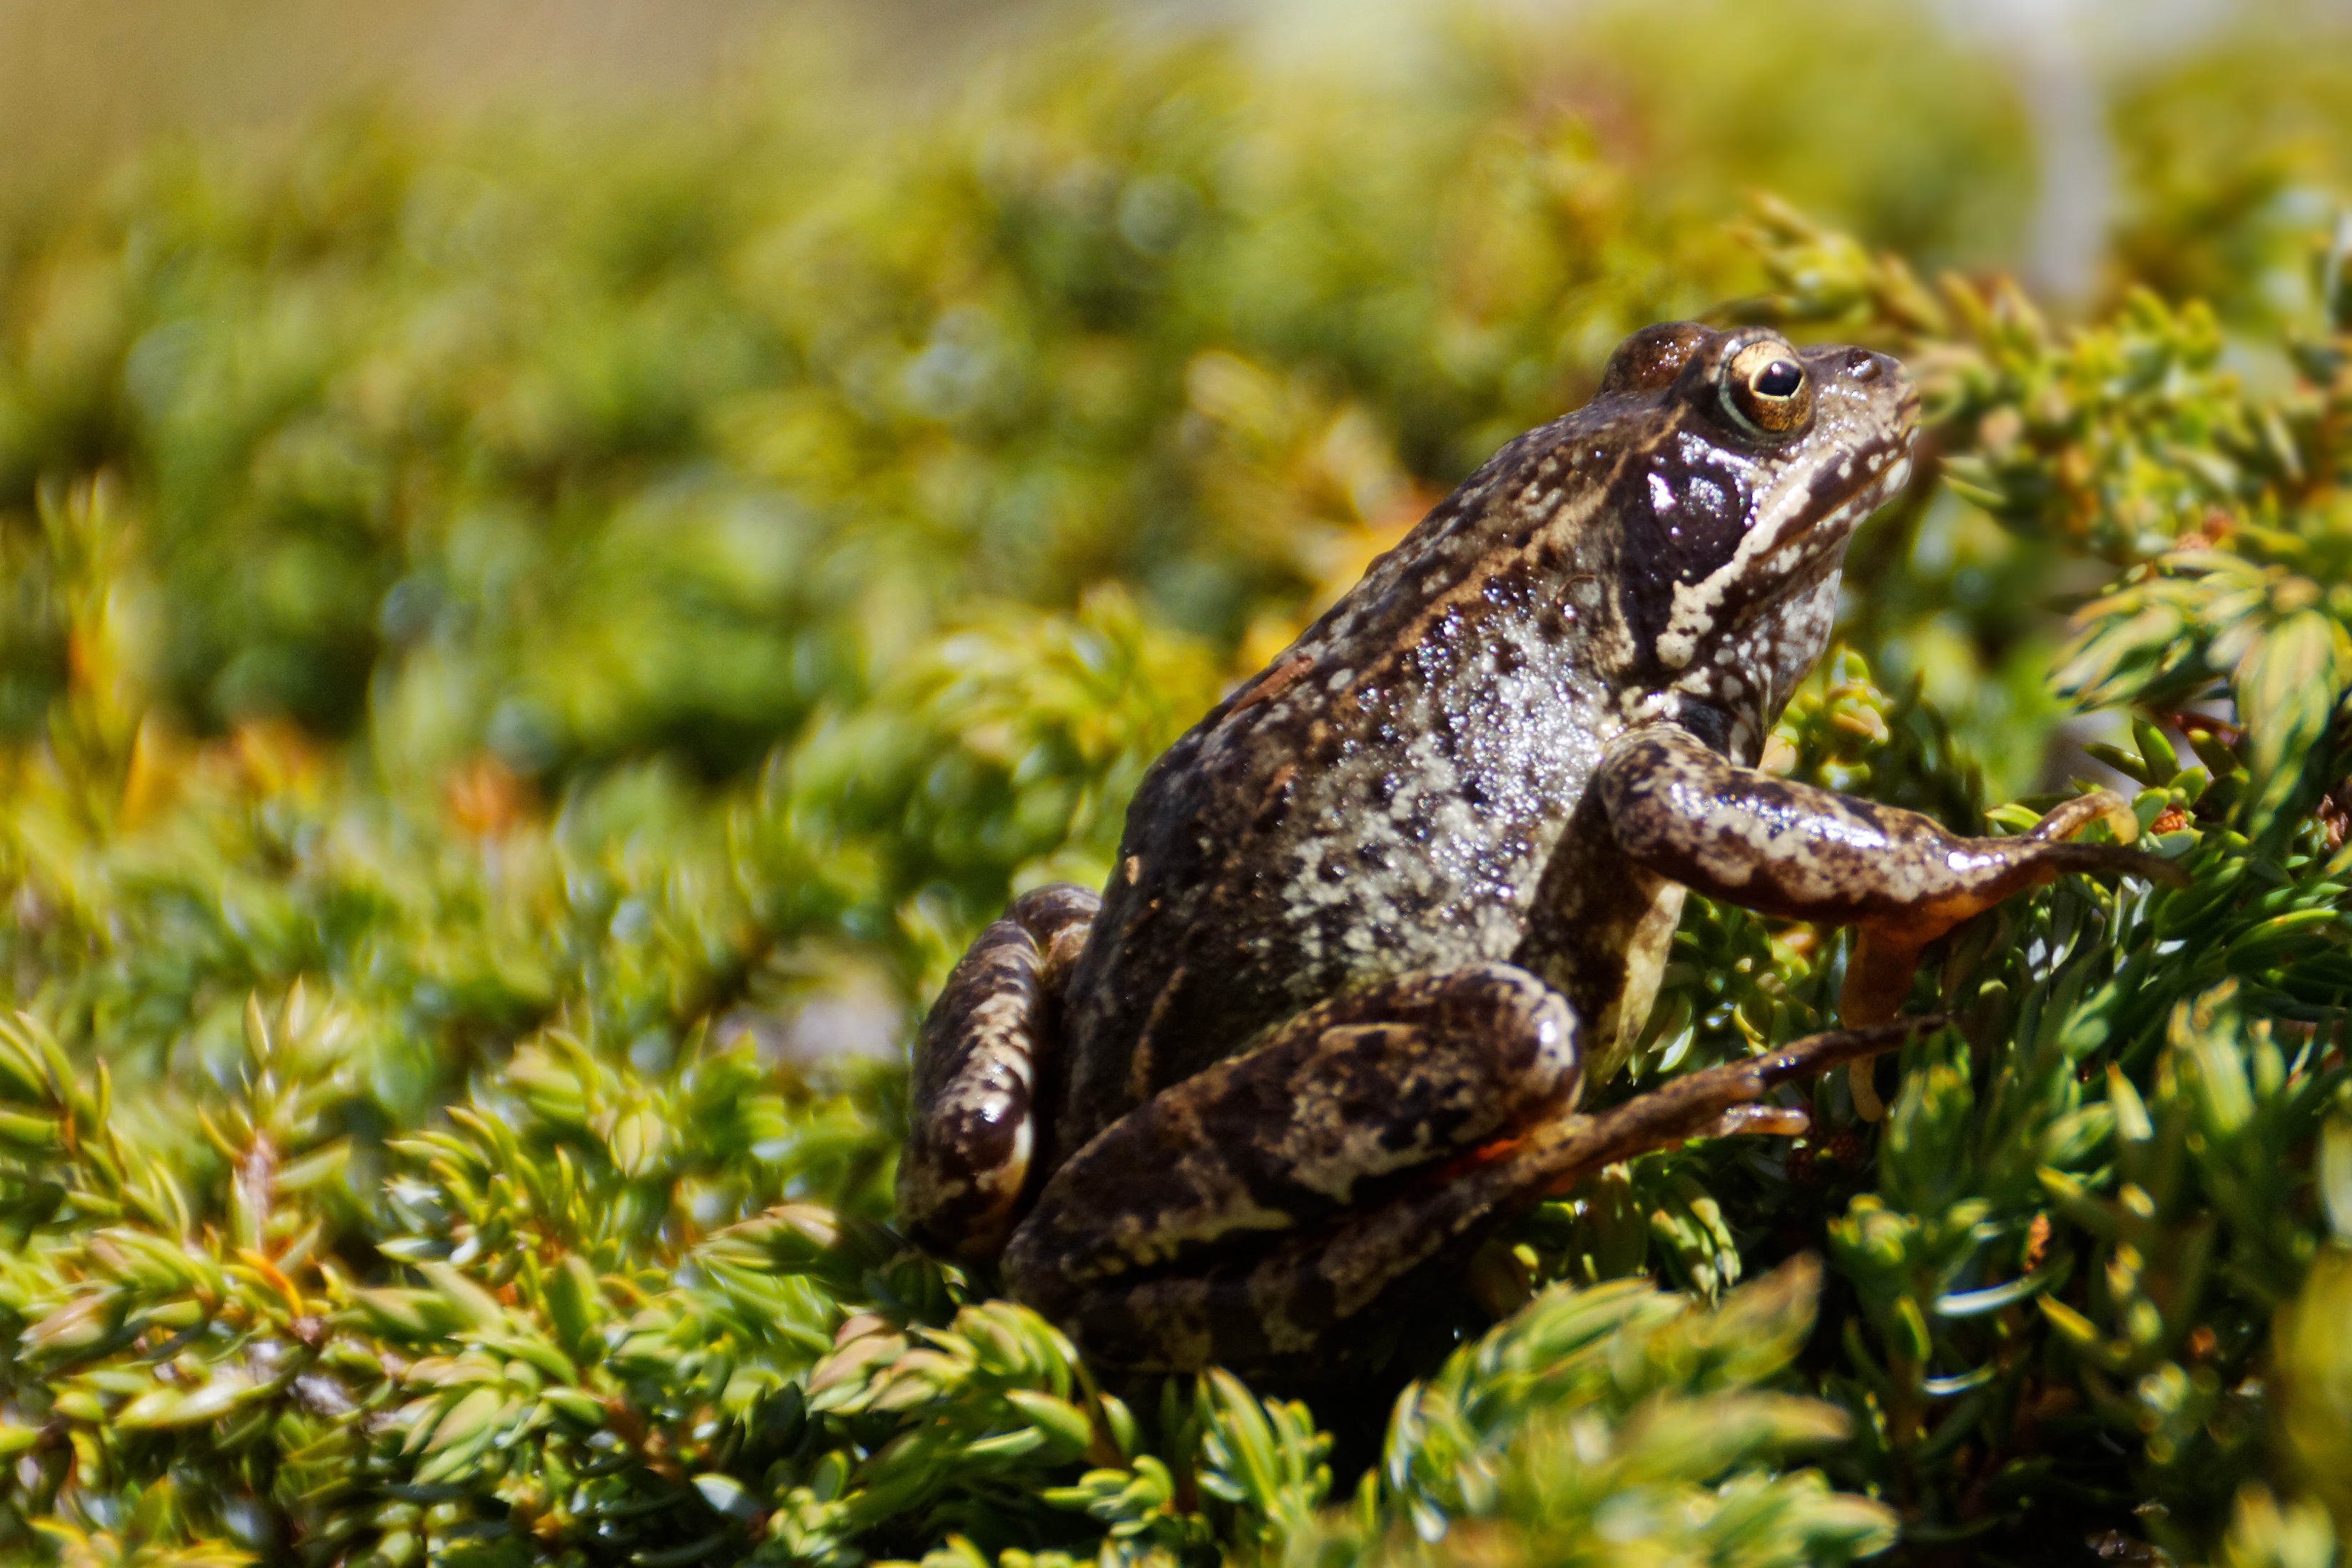
bokeh, animal, wildlife, frog, toad, amphibian, fauna, vertebrate, newt, wildlife photography, slick, bullfrog, ranidae, salamandridae